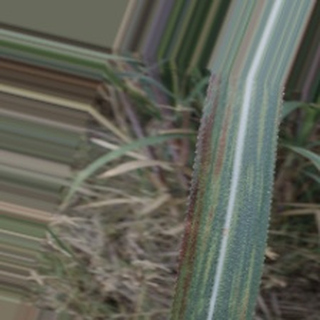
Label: sugarcane_bacterial_blight